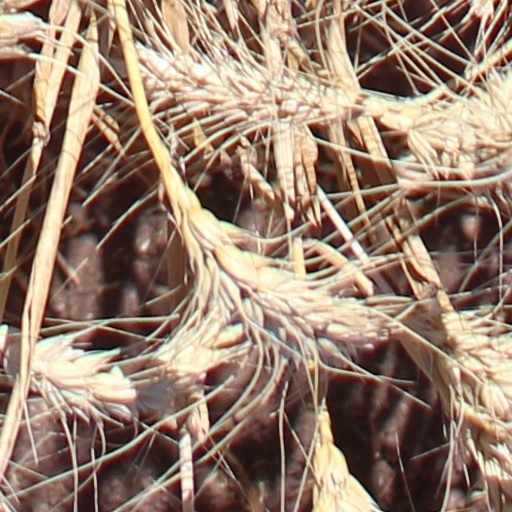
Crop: wheat